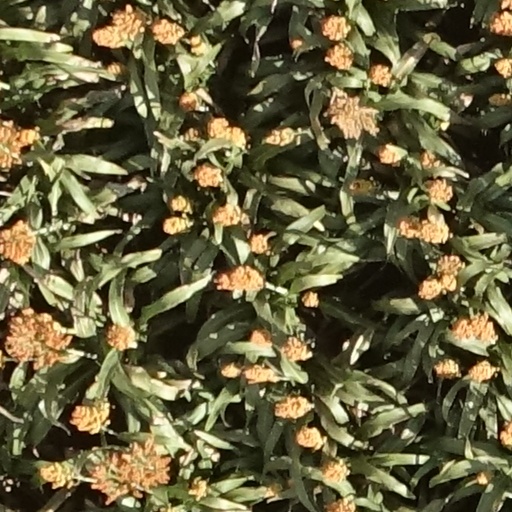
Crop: sorghum